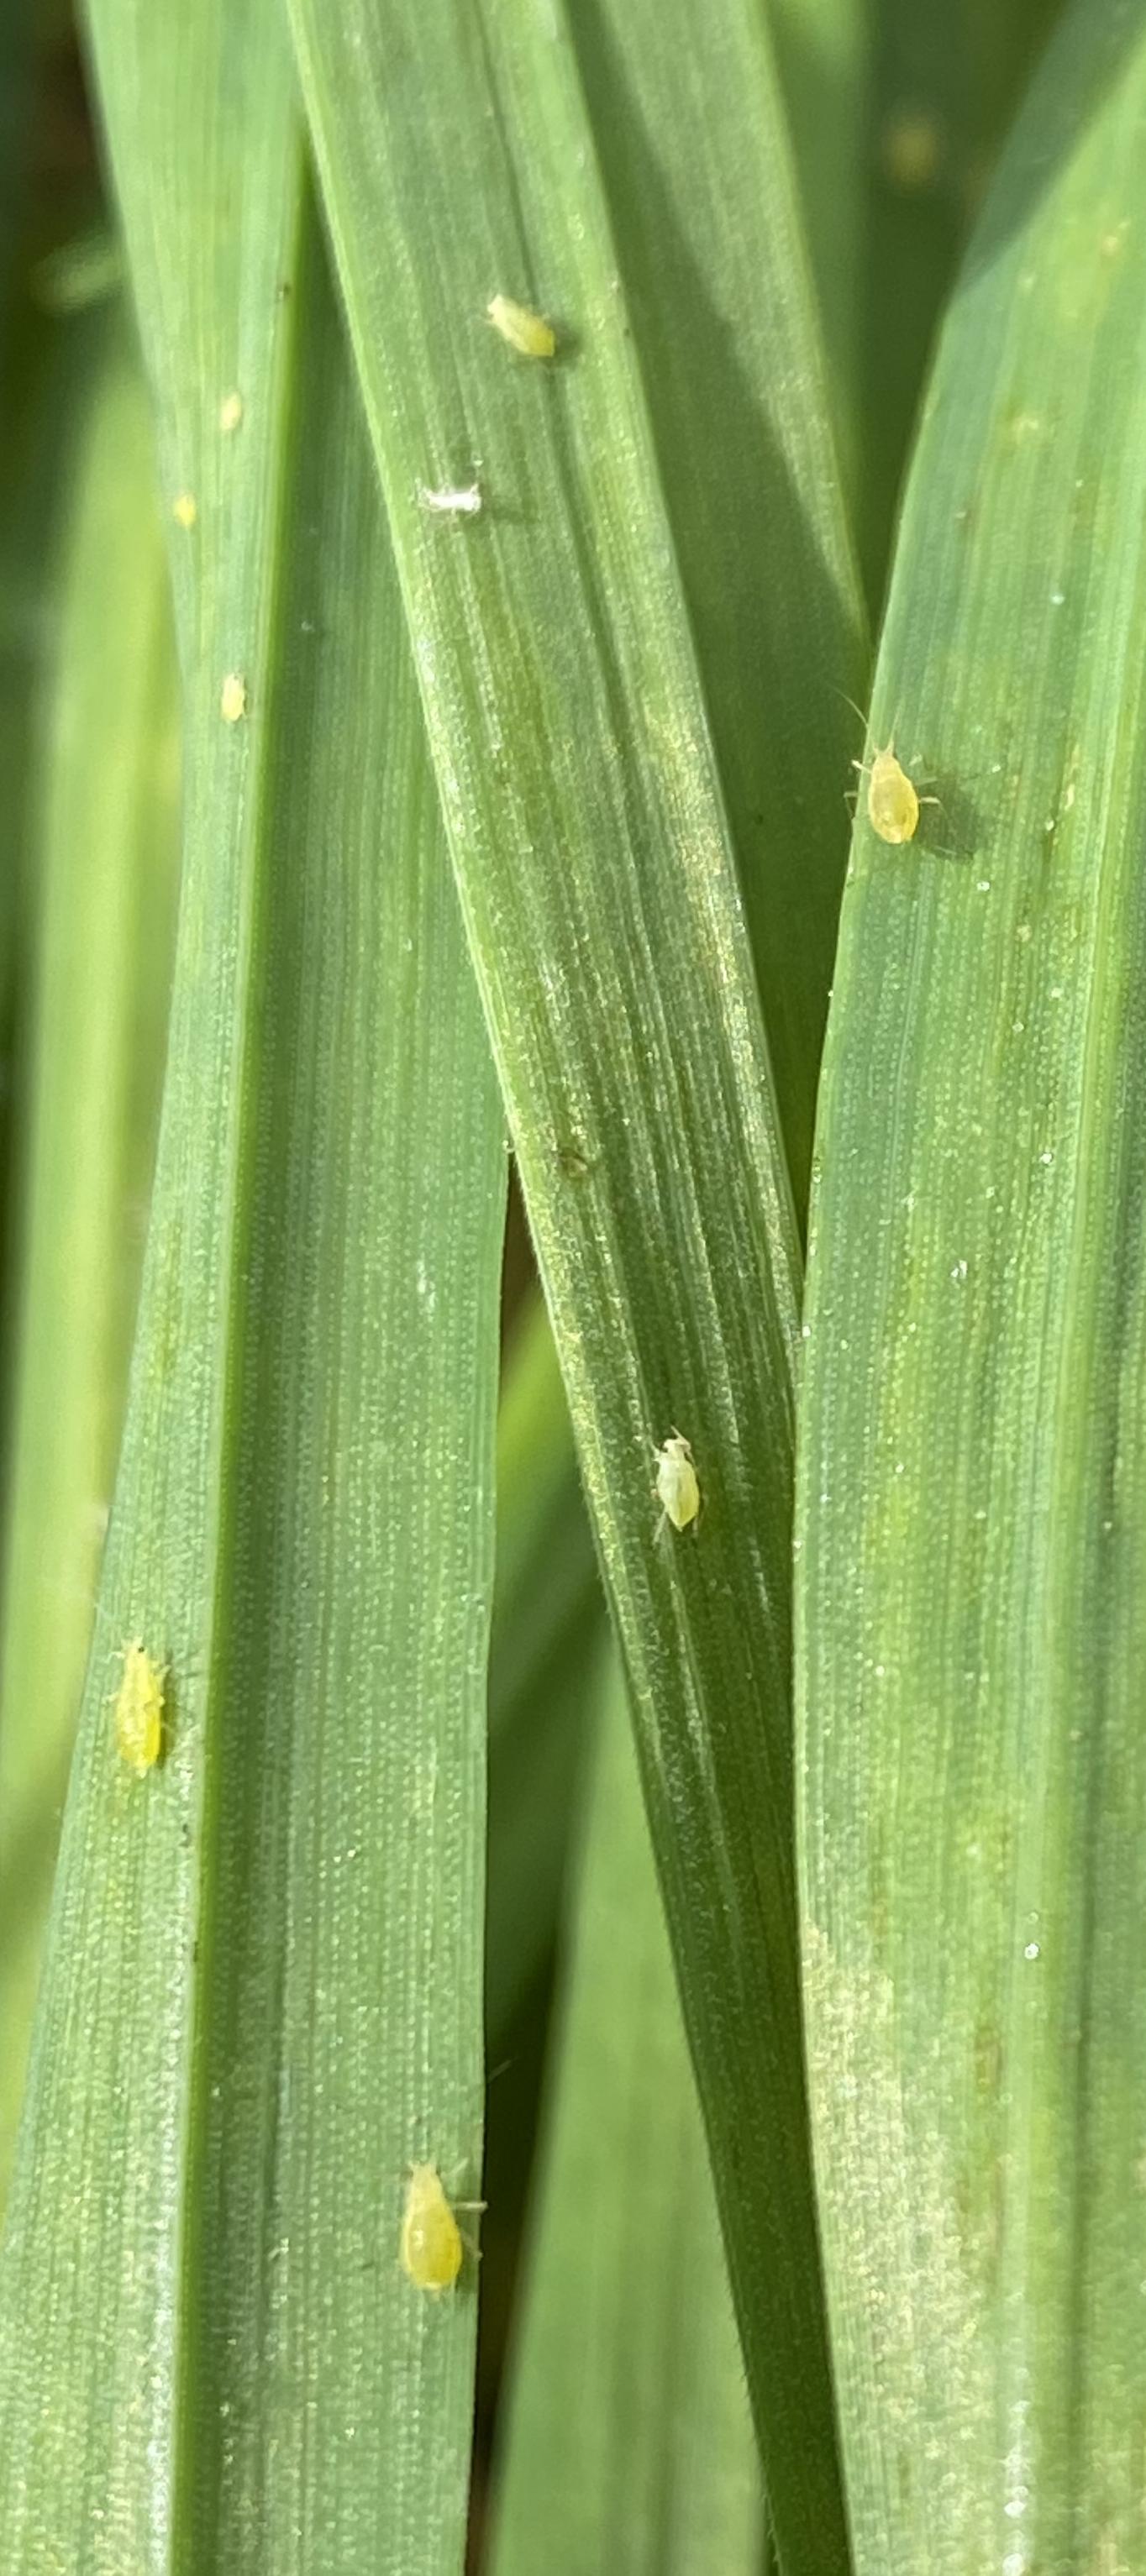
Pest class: cereal_grass_aphid